Beyoncé (album)

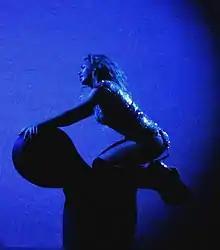
Beyoncé performing at The Mrs. Carter Show World Tour in London

As soon as the album became exclusively available to iTunes Stores, Sony Music handed down an edict that forbade retailers to put the album up for pre-order, as to further protect the exclusivity with the iTunes Store. It was then reported that American retailers Target and Amazon Music refused to sell the physical copies of the album. According to a Target spokesperson, the store was only interested in retailing albums that were released digitally and physically simultaneously. On December 21, 2013, all the videos from the album were screened at the SVA Theater in New York City.